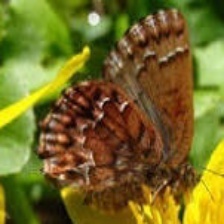
Species: EASTERN PINE ELFIN